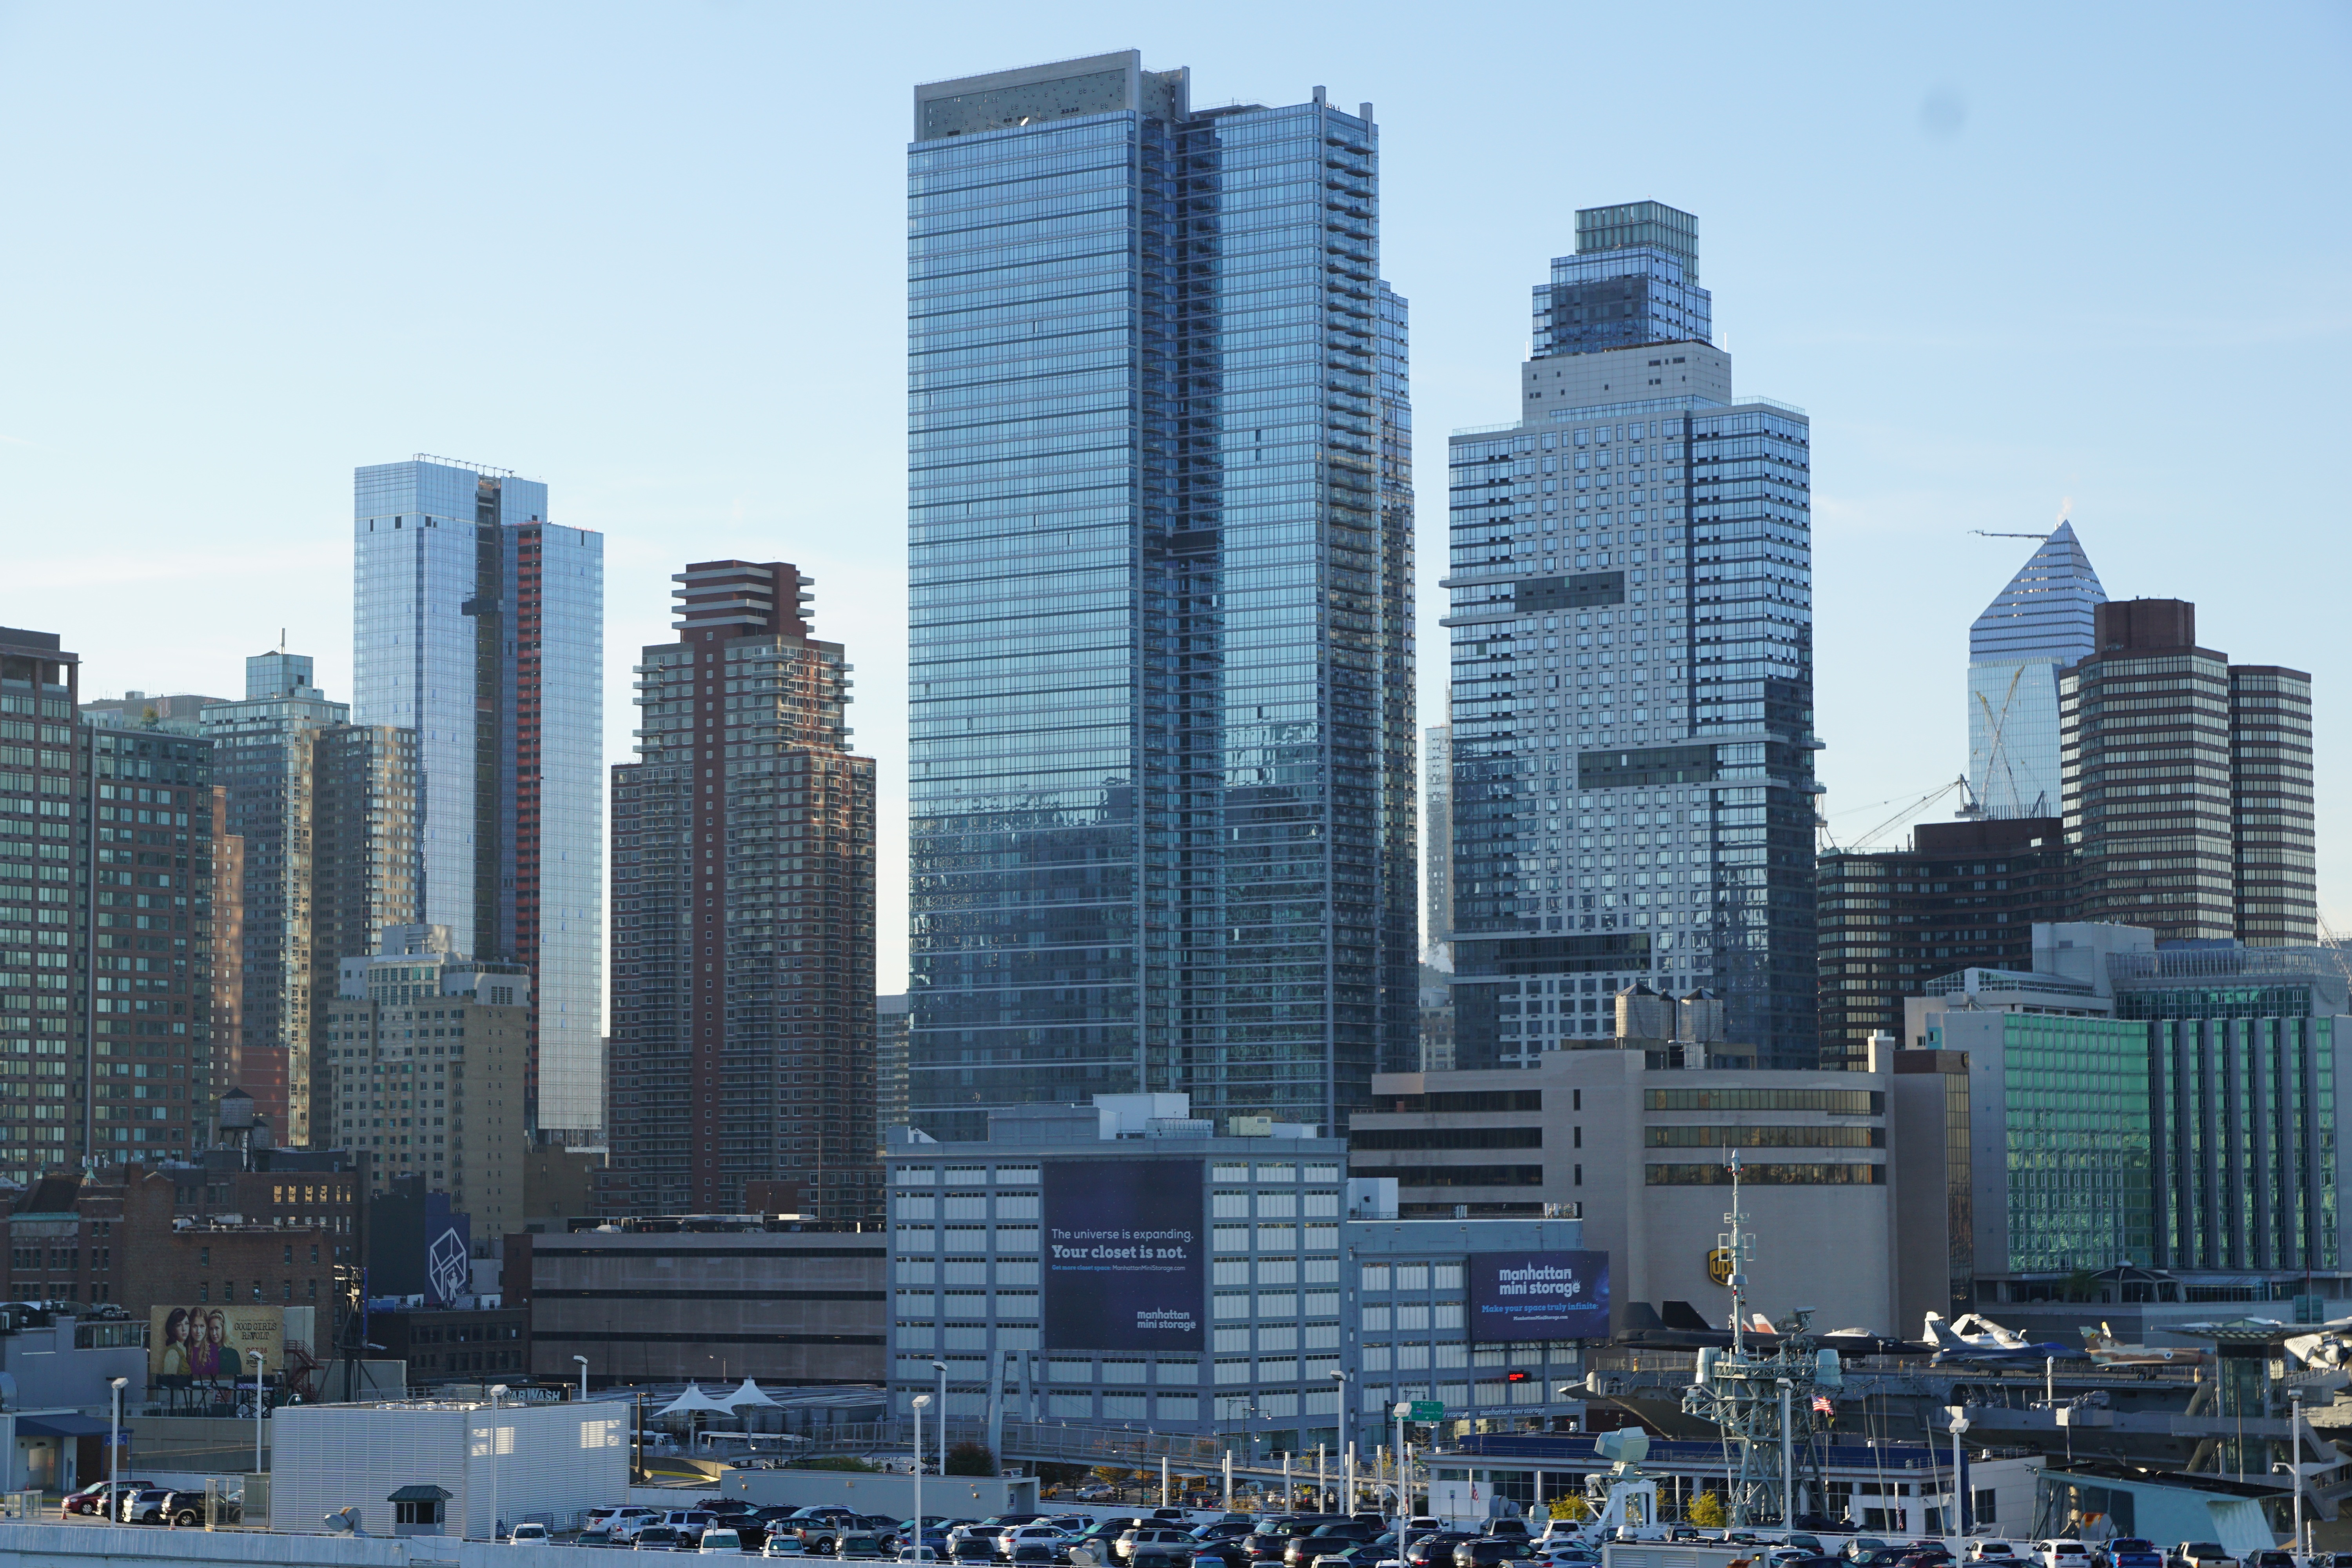
architecture, sky, skyline, building, city, home, skyscraper, new york, manhattan, cityscape, downtown, tower, usa, america, modern, tower block, atlantic, metropolis, condominium, neighbourhood, big apple, urban area, residential area, geographical feature, human settlement, metropolitan area